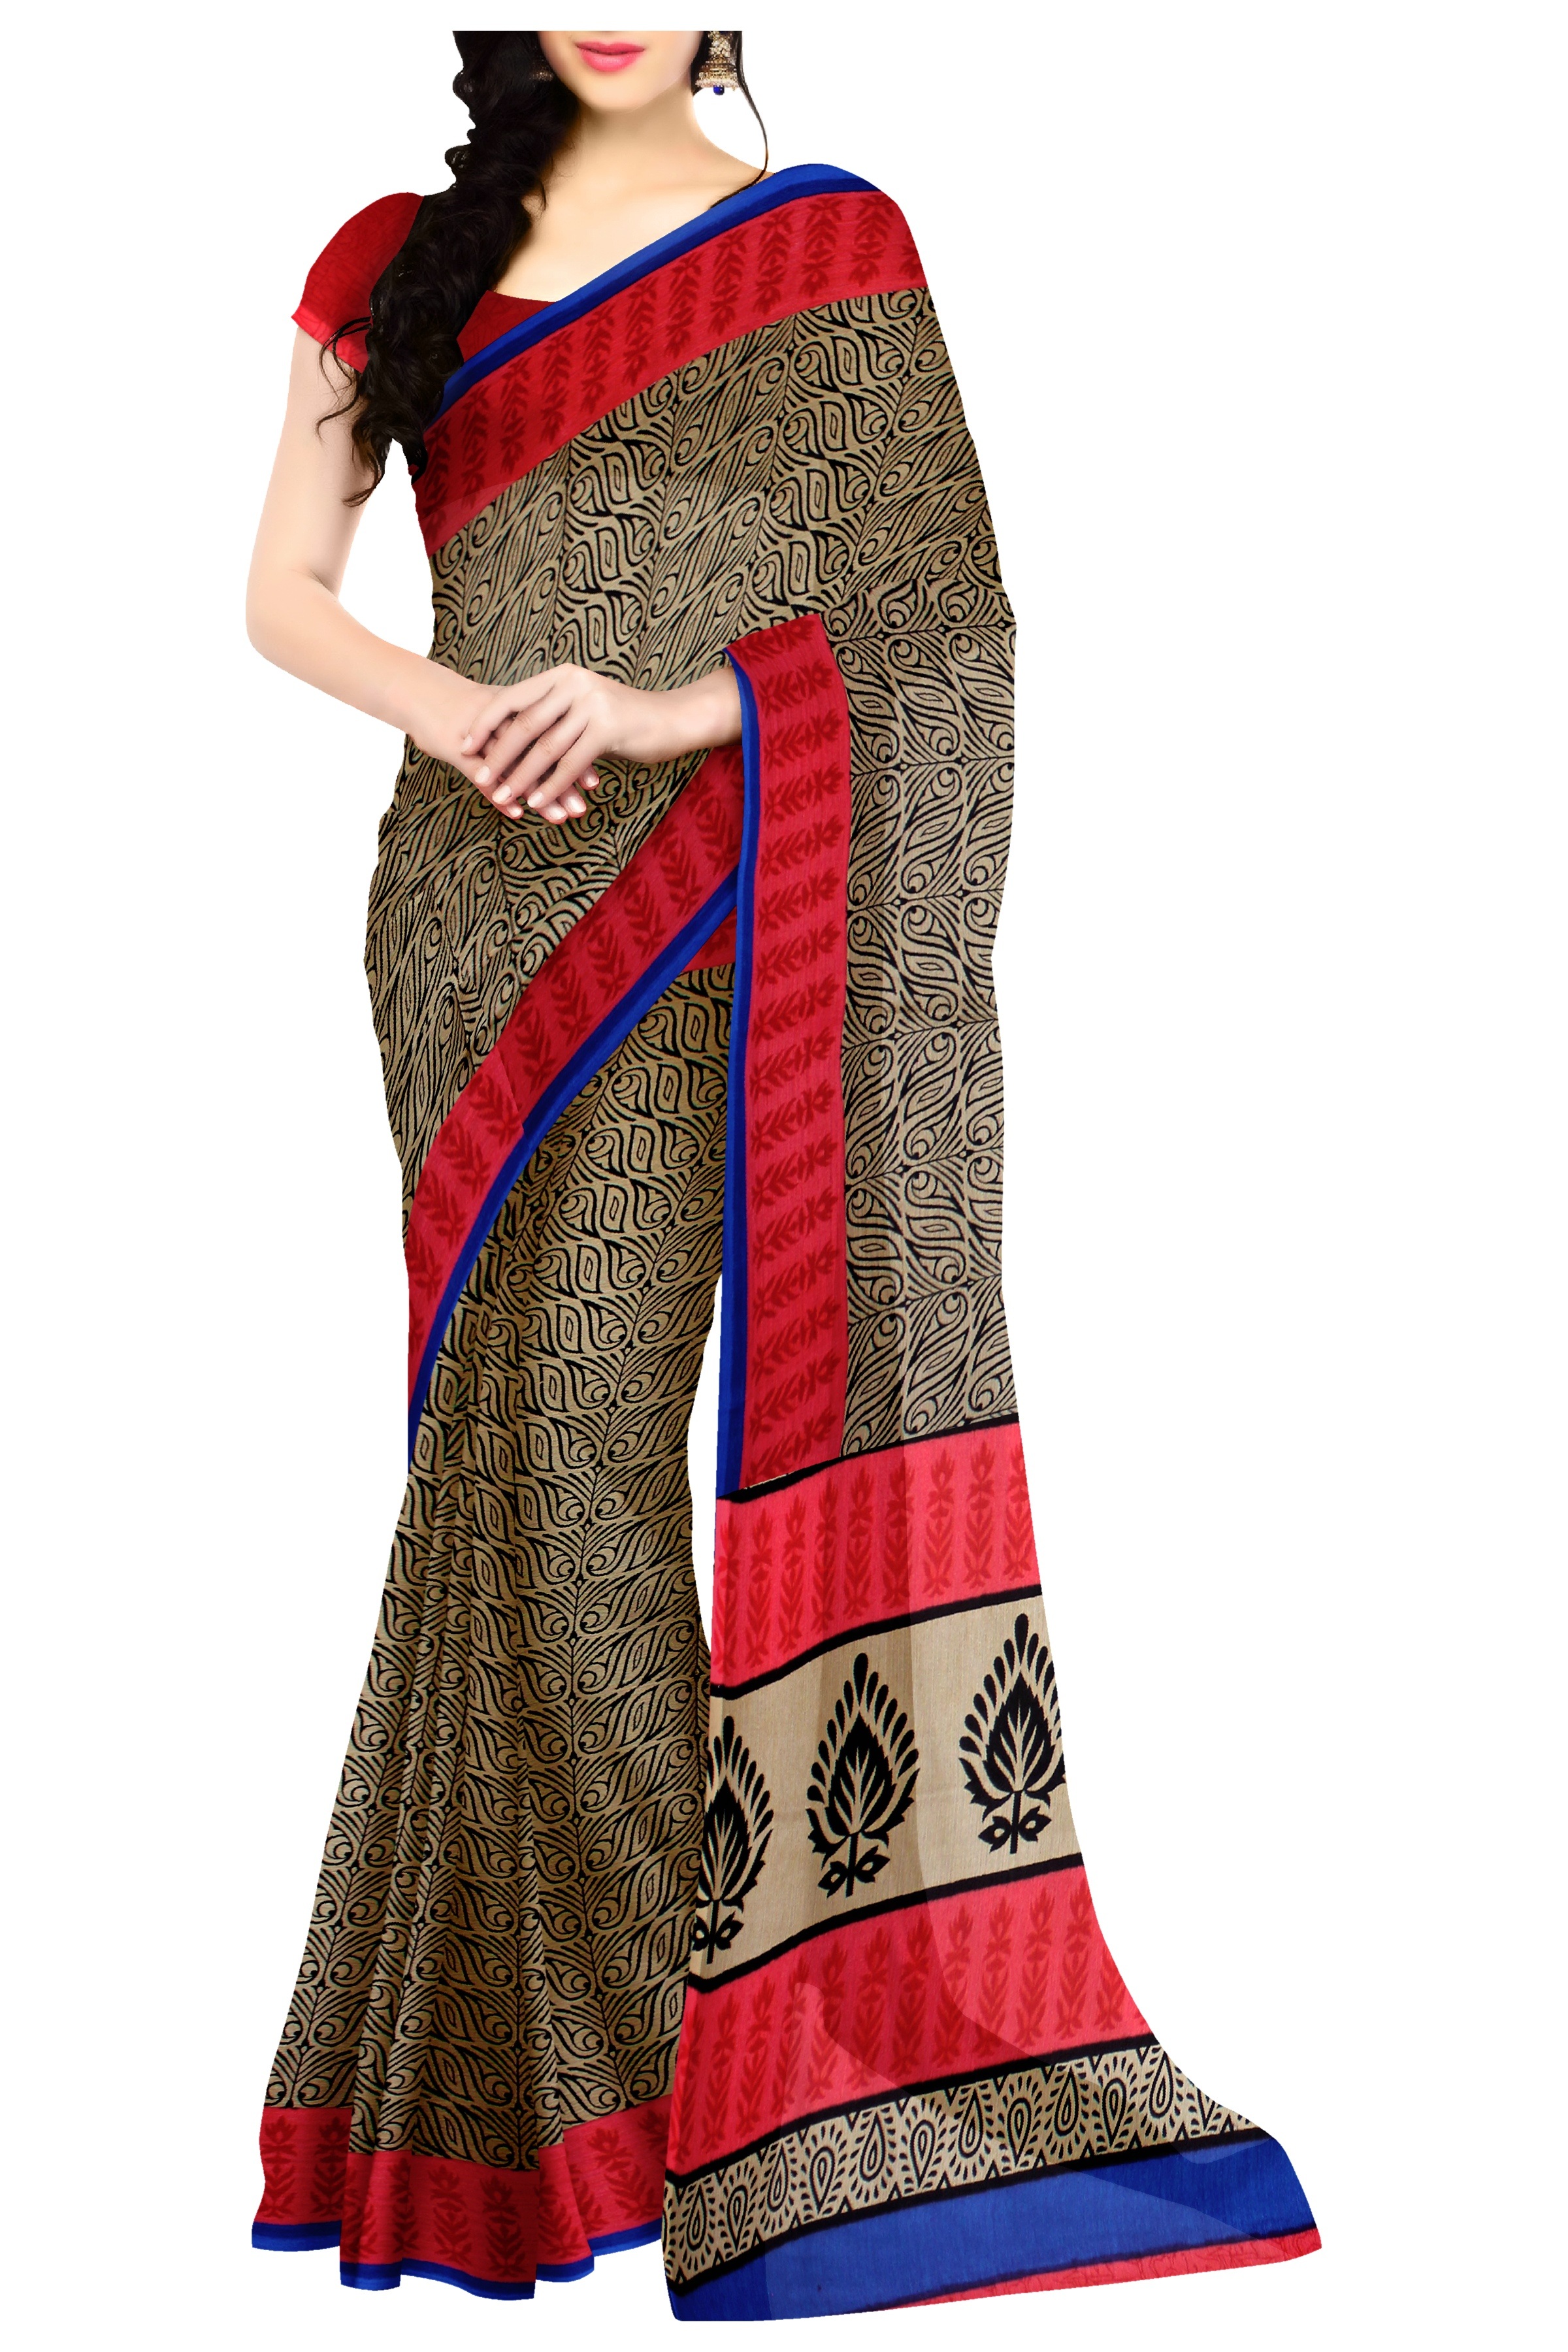
woman, orange, pattern, model, fashion, clothing, material, ethnic, designer, textile, art, saree, dress, design, beauty, sari, magenta, cotton, indian, silk, khaki, gown, maroon, fancy, abdomen, sleeve, exclusive, hand painted, women fashion, formal wear, handloom cotton, traditional sarees, summer cotton, latest cotton